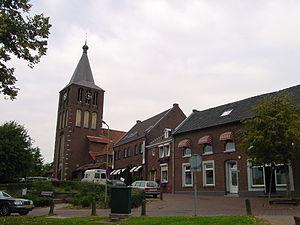
Herten est un village néerlandais de la commune de Ruremonde dans le Limbourg néerlandais, situé sur la Meuse.